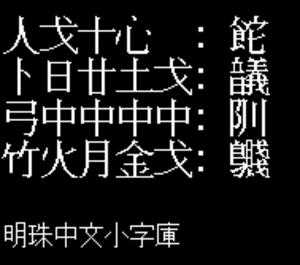
La méthode cangjie est une méthode d'entrée informatique permettant de saisir des sinogrammes, fondée sur leur composition graphique et étymologique. Les touches du clavier représentent 24 « radicaux » du chinois ; néanmoins, la décomposition n'est fondée ni sur les radicaux ou clefs traditionnelles de Kangxi, ni sur l'ordre standard des traits. Il s'agit d'une décomposition géométrique. Les 214 clés du chinois n'étant pas toutes représentées, il faut donc parfois parer une des formes utilisées, en s'appuyant sur le ou les premiers traits.